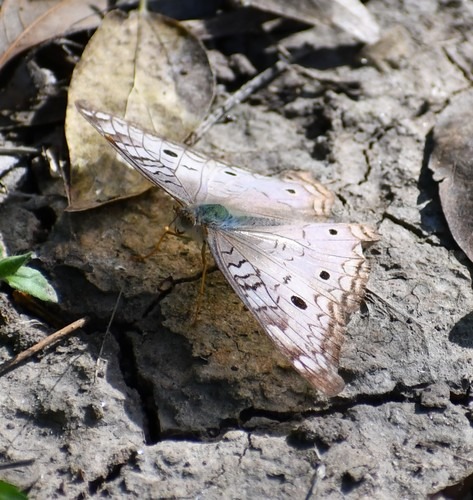
Scientific name: Anartia jatrophae
Common name: White peacock
Family: Nymphalidae
Order: Lepidoptera
Pollinator type: Primary pollinator
Habitat: Gardens, parks, and open areas
Geographic range: Southern United States to Argentina
Conservation status: Least Concern